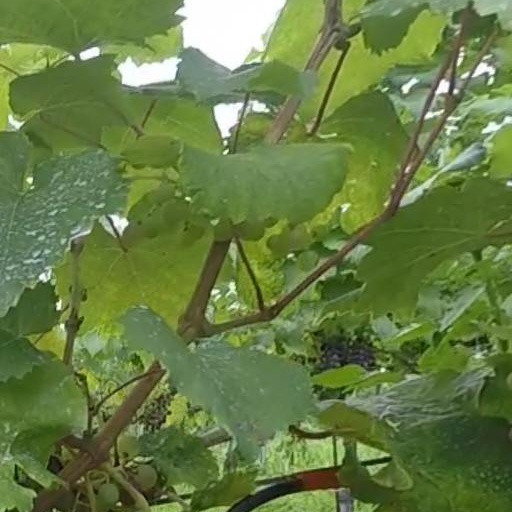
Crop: grape